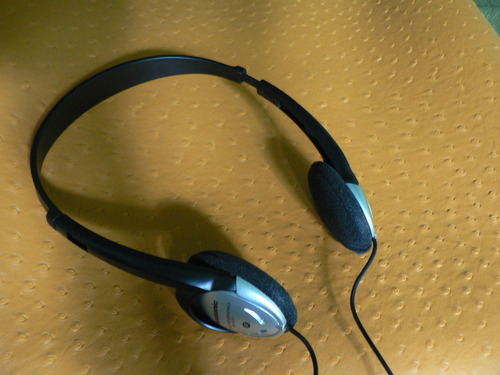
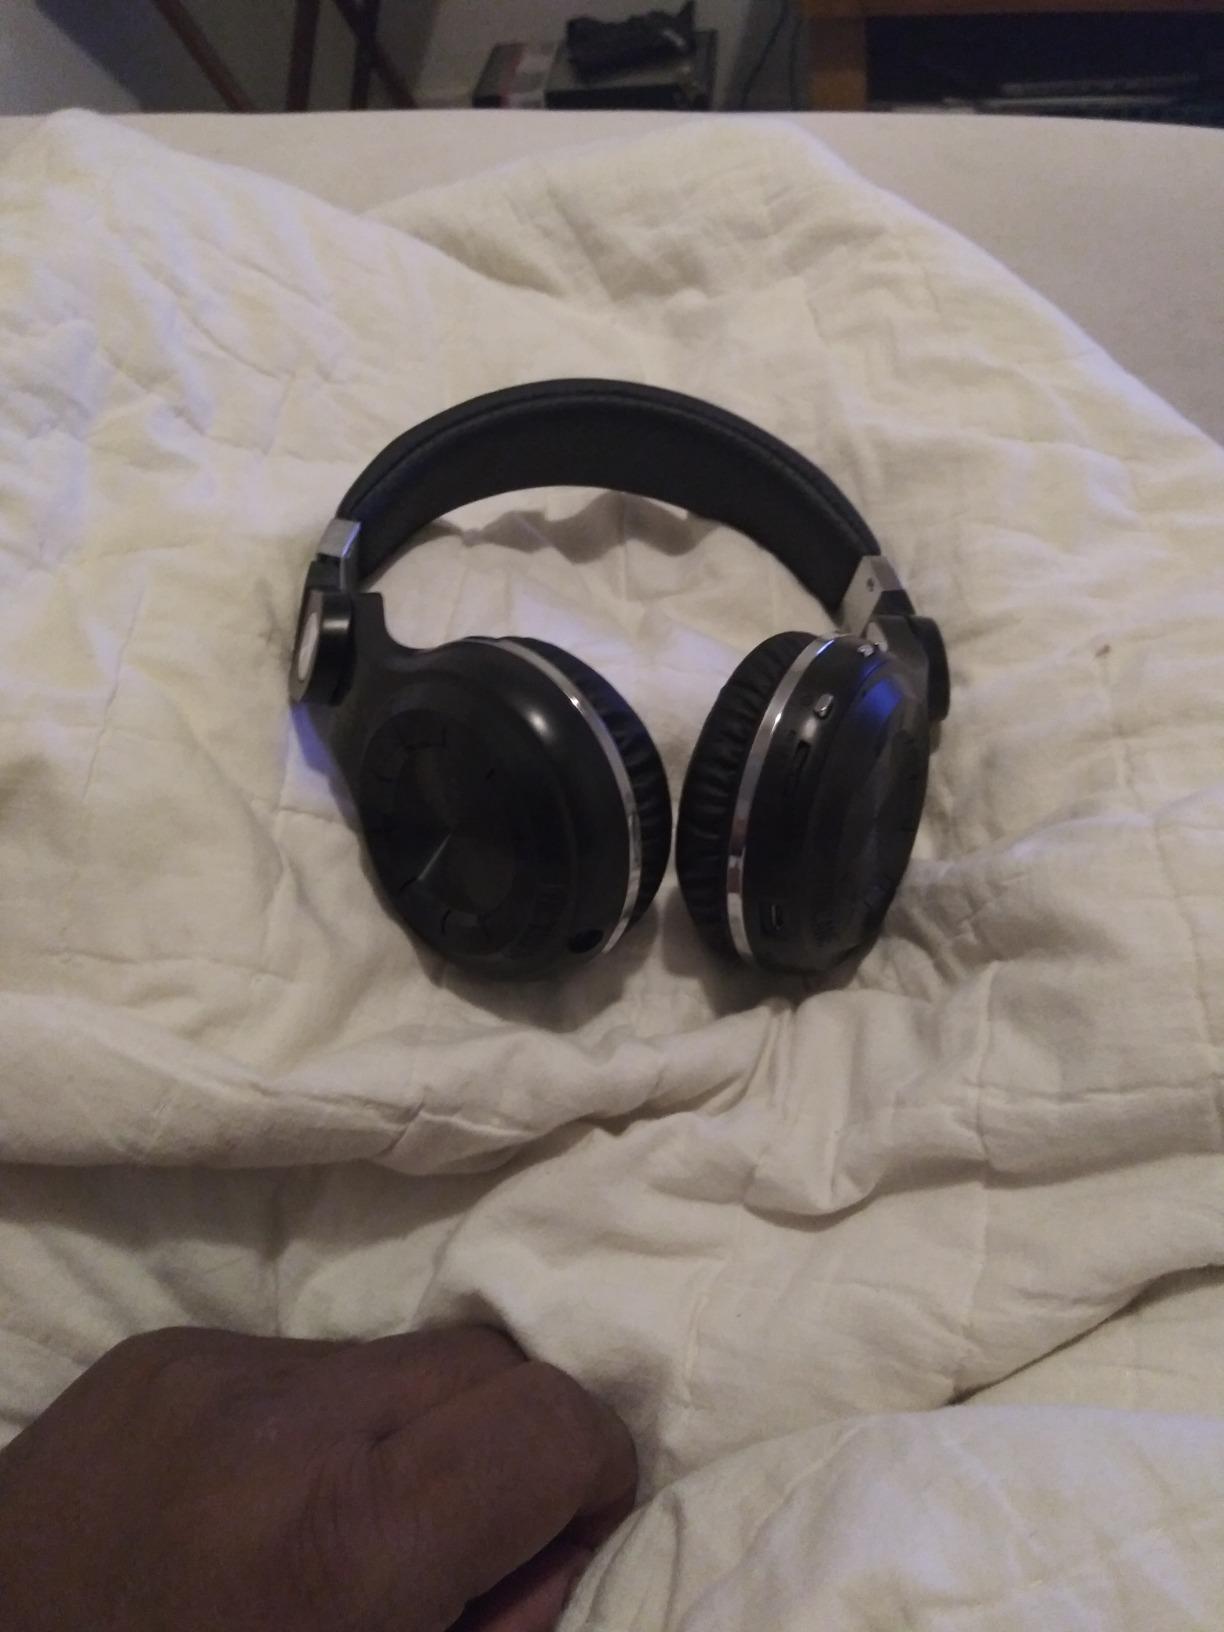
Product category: headphones
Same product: no